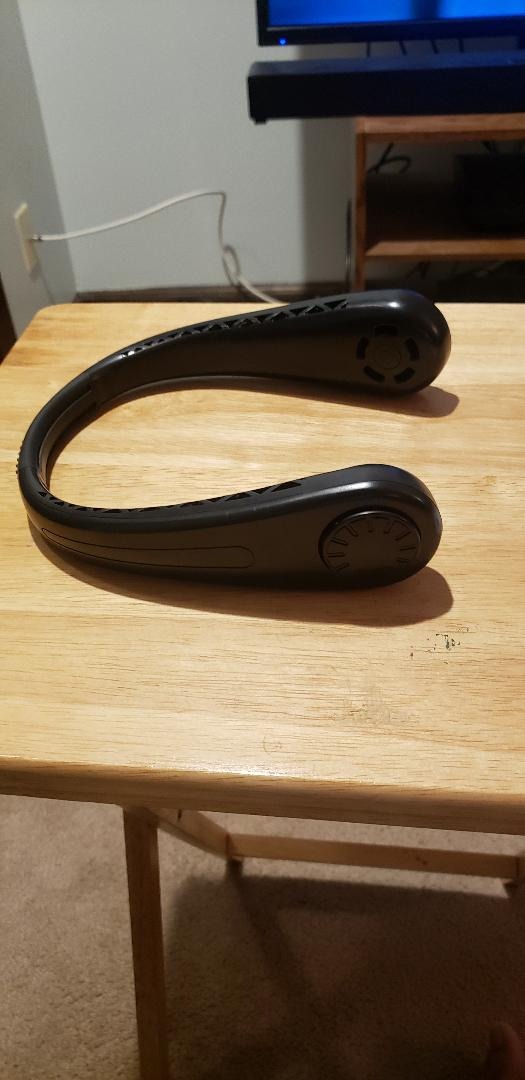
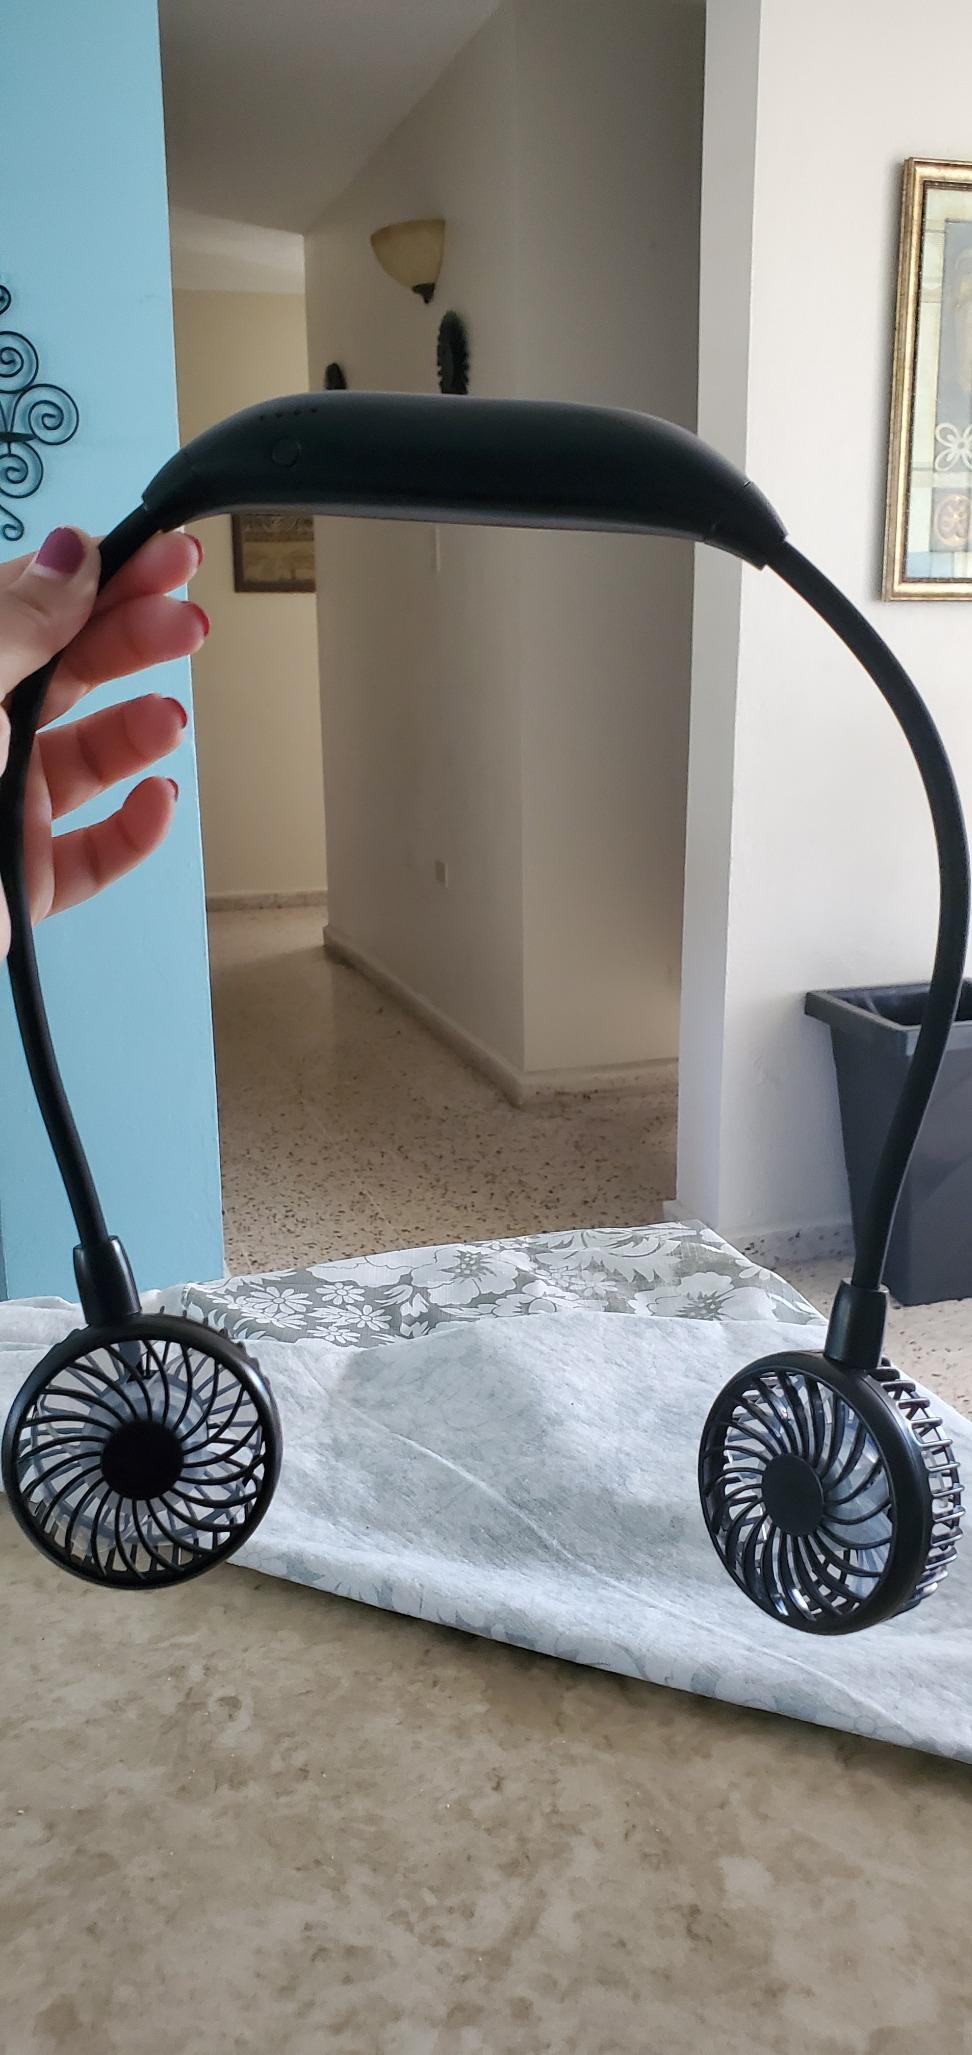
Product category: fan
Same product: no